Usage share of operating systems

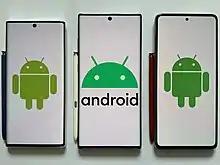
Android is the most popular mobile operating system, and is used by virtually all mobile phones, except for iPhone models, which use iOS.

By Q1 2018, mobile operating systems on smartphones included Google's dominant Android (and variants) and Apple's iOS which combined had an almost 100% market share.